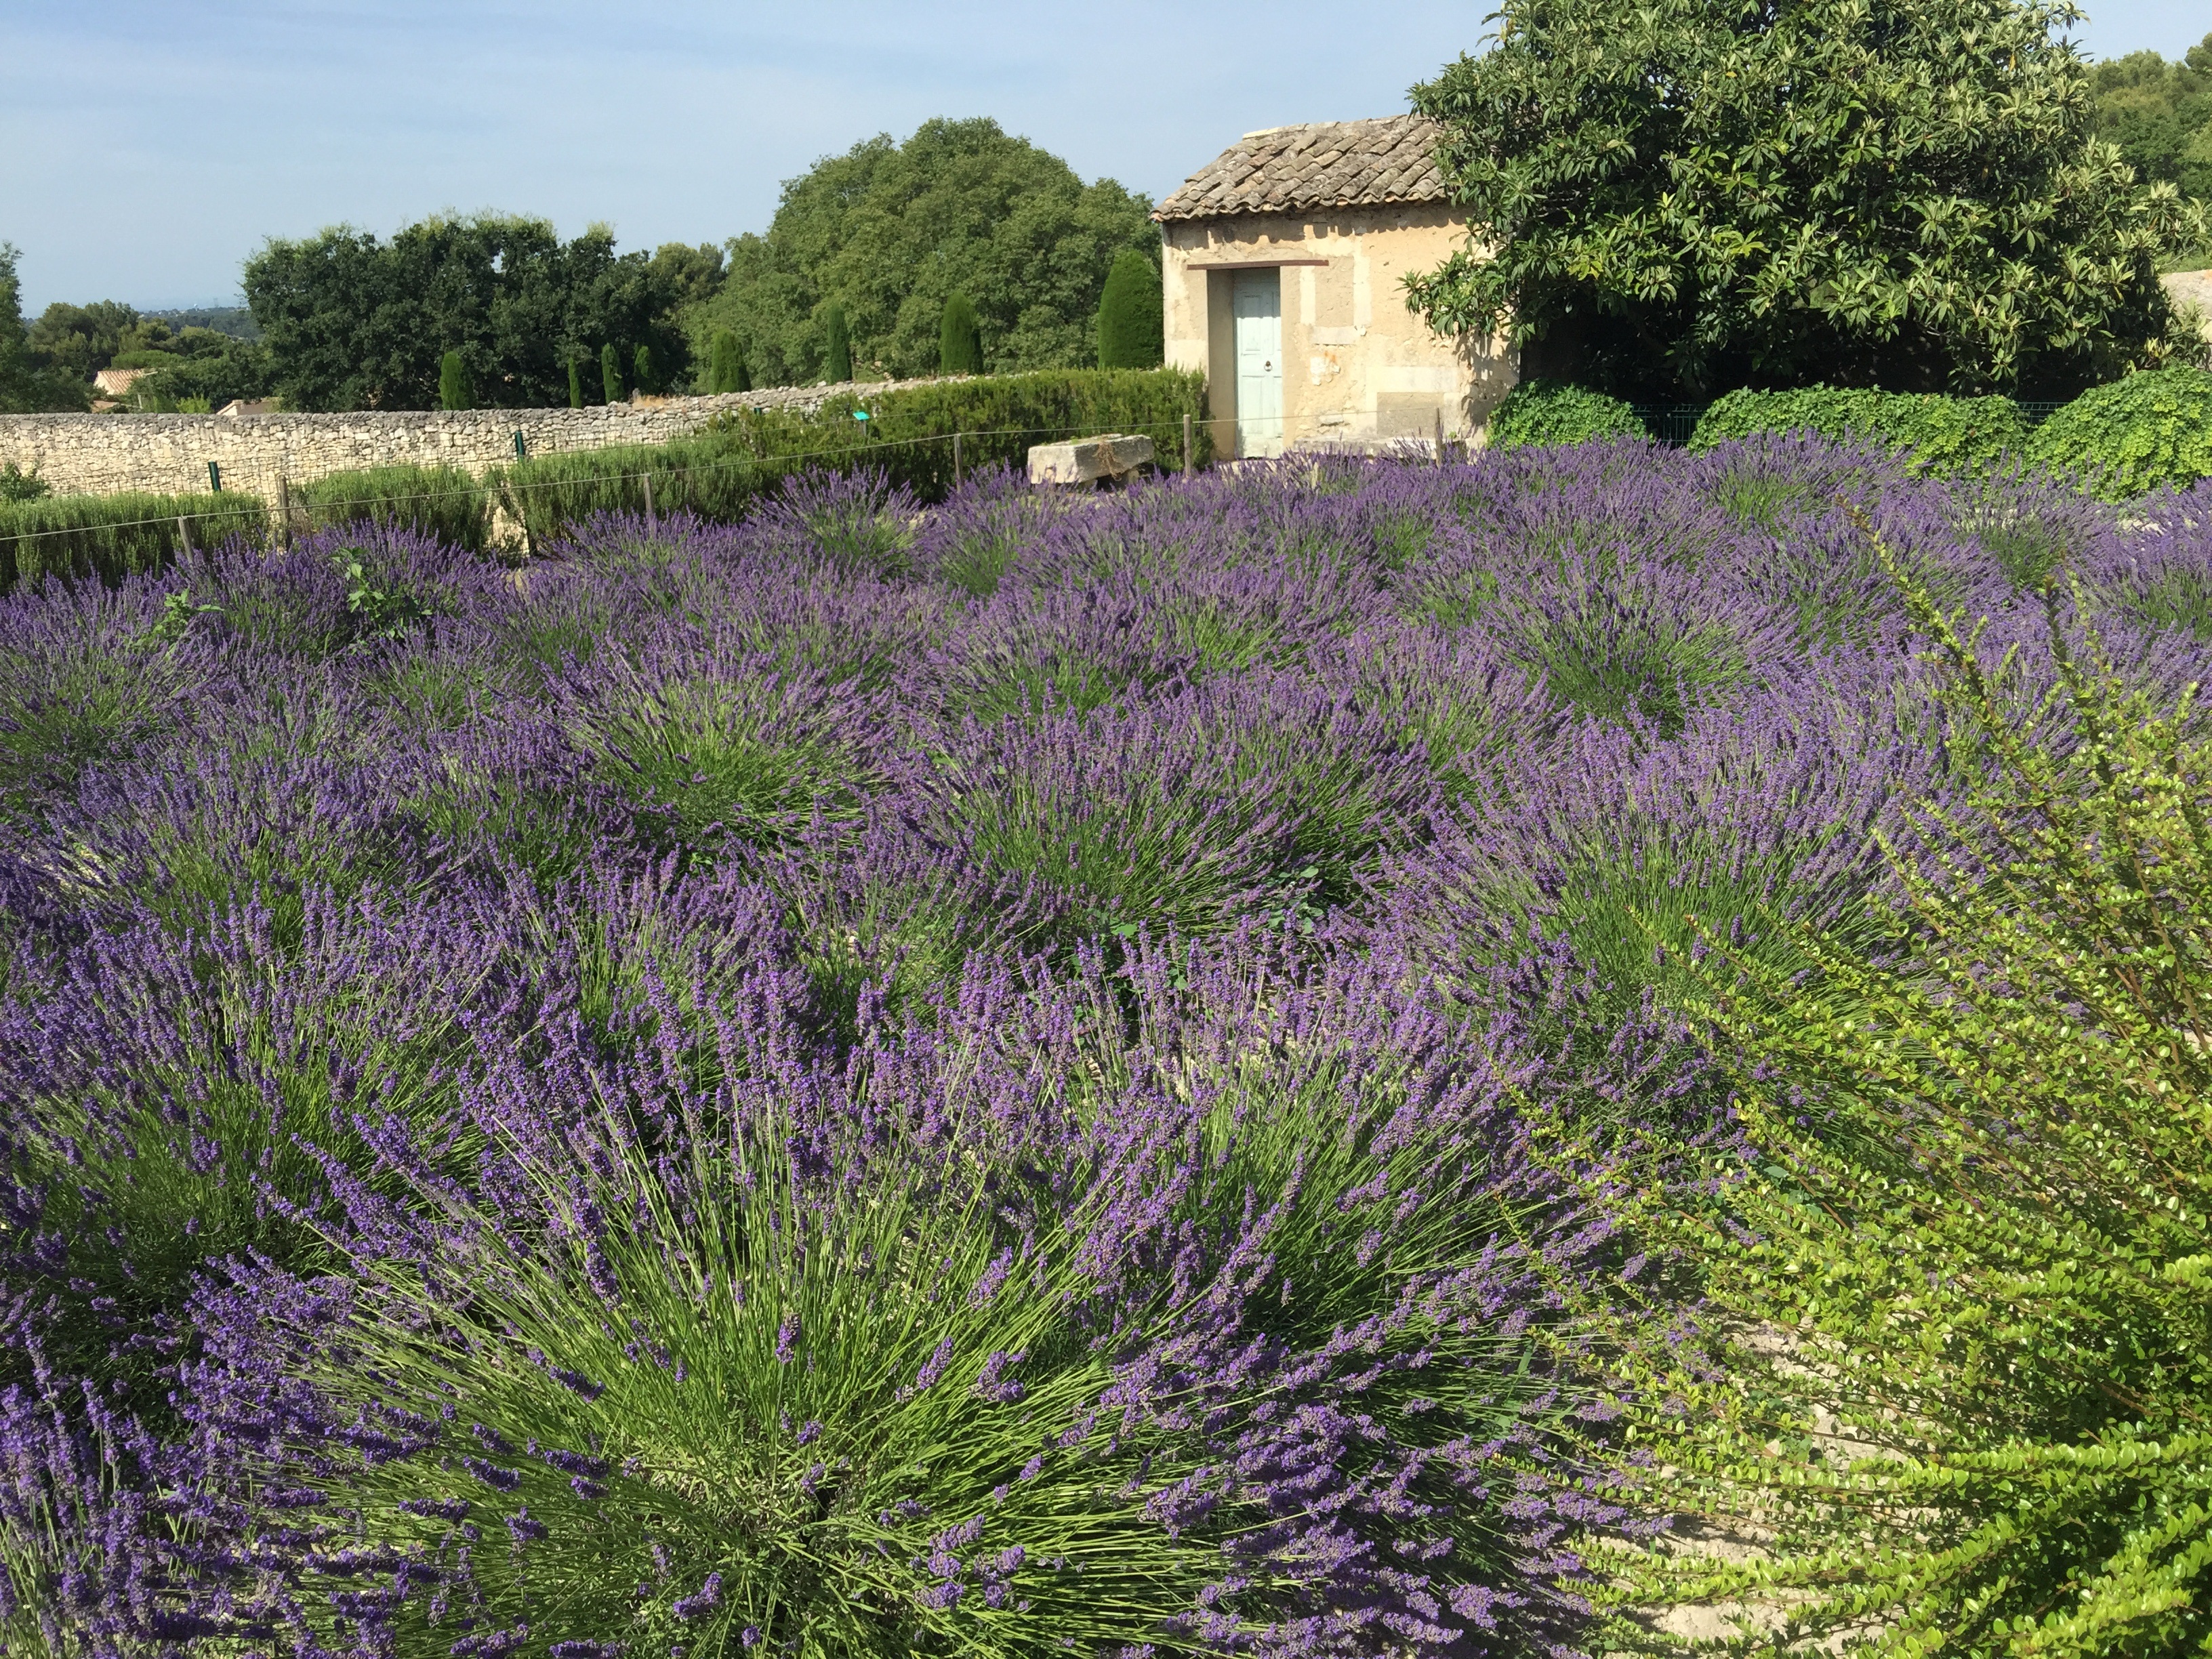
plant, meadow, prairie, countryside, flower, france, herb, botany, garden, flora, lavender, wildflower, french, shrub, flowering plant, lavender fields, grass family, land plant, english lavender, french lavender